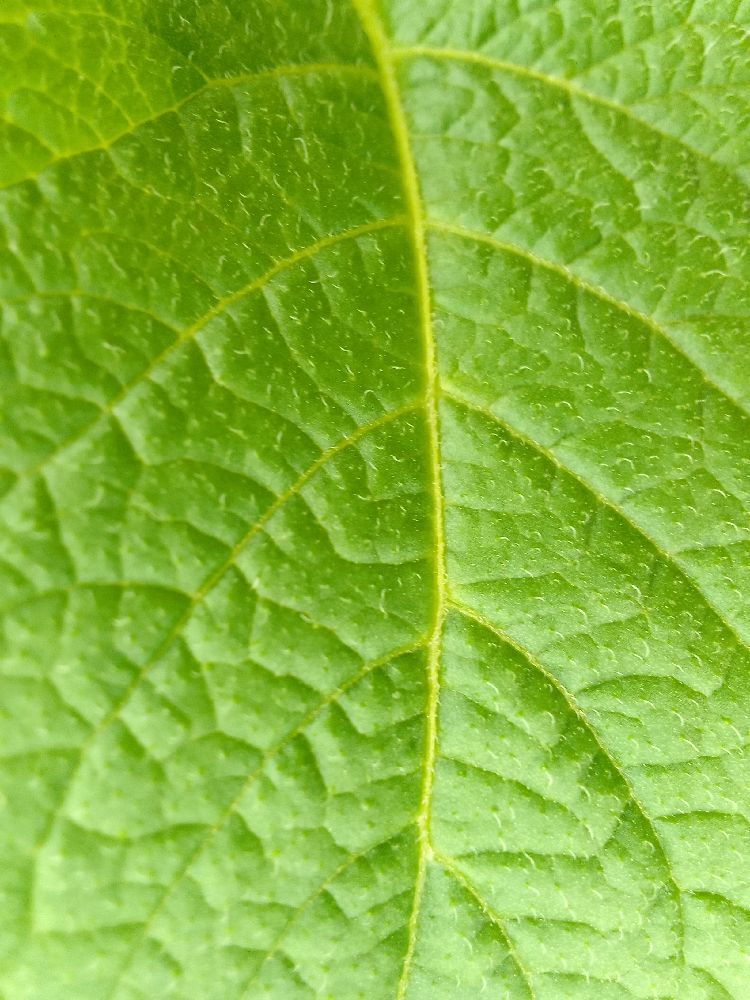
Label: Healthy